Campus of the University of Illinois Urbana-Champaign

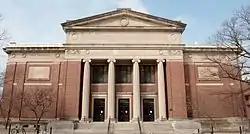
Smith Memorial Hall

The Undergraduate Library (Undergrad Library for short) is located due east of the Main Library and west of the Morrow Plots. The library consists of two underground levels with an open courtyard in the center. It is connected to the Main Library by way of a tunnel. Since May 13, 2022, the Undergraduate Library has been closed to students while it is being transformed into a new Archives and Special Collections building.